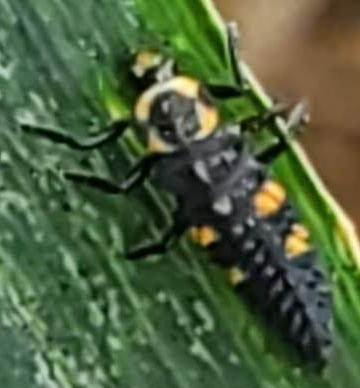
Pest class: predators